Jarrett Allen

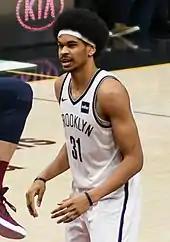
Allen in 2018

On November 17, 2018, Allen recorded a career-high 24 points and grabbed 11 rebounds in a 127–119 loss to the Los Angeles Clippers. On November 20, he grabbed a season-high 14 rebounds and scored 13 points as the Nets defeated the Miami Heat. On January 16, 2019, Allen recorded 20 points and a career-high 24 rebounds in the Nets' 145–142 overtime victory over the Houston Rockets.